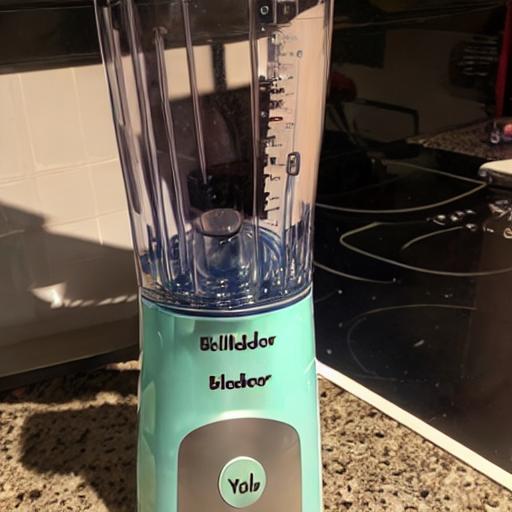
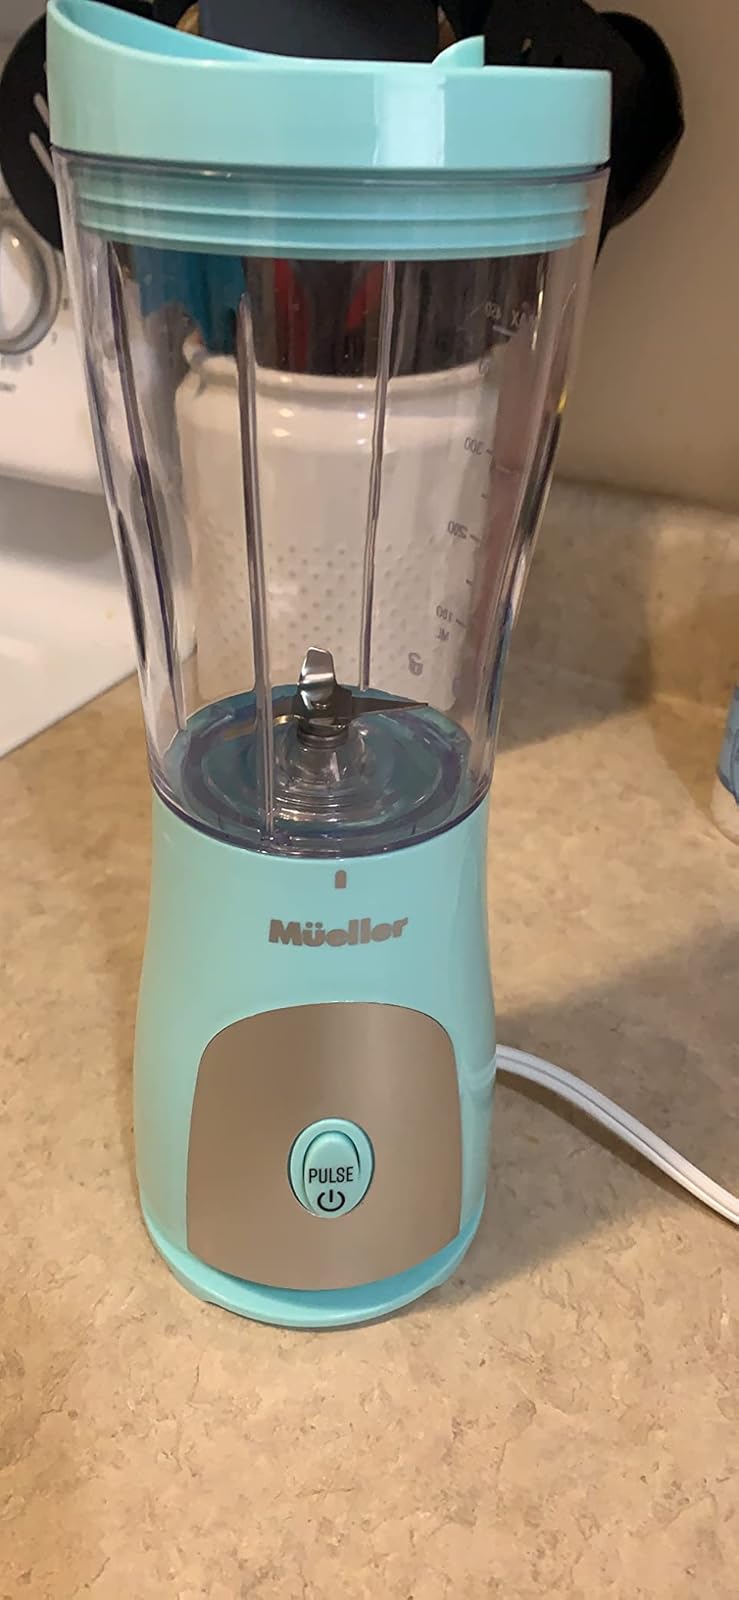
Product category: items_blender
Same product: no